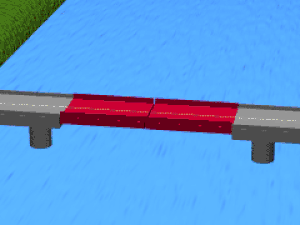
Klapbro
Klapbro animation
En klapbro er en type bro med én eller to bevægelige modstående klapper, som kan åbnes for tværgående skibstrafik.